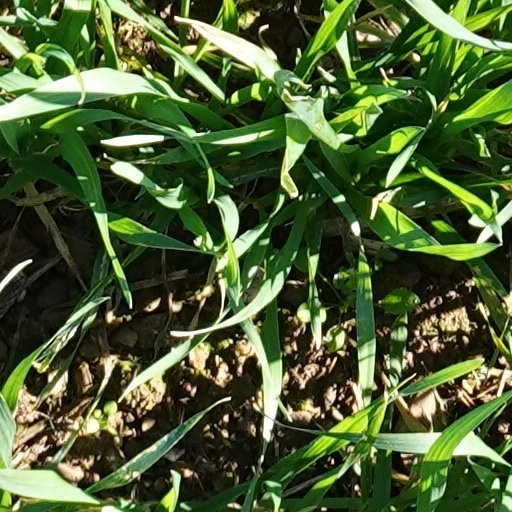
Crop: wheat